Paul Leppin

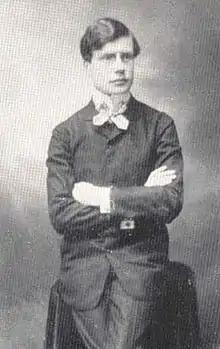
Paul Leppin

Paul Leppin (27 November 1878, Prague (Prag, Praha), Royal Bohemia, Imp.&R. Austria 10 April 1945, Prague, Bohemia, Bohemia & Moravia/3rd Czechoslovakia) was a 20th-century Bohemian writer of the German language, who was born and lived in Prague.